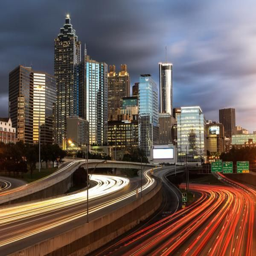
use lights from cars to create leading lines towards the city .